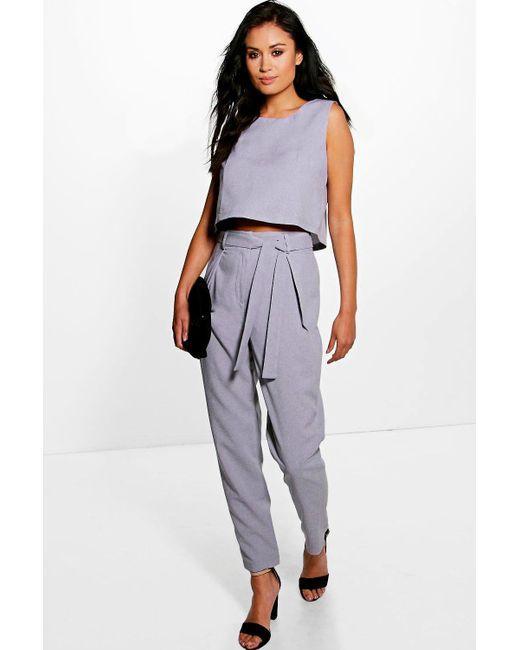
Graue sexy ärmellose Bluse mit passender Hose und schwarzen Sandalen mit hohem Absatz